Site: brandenburg
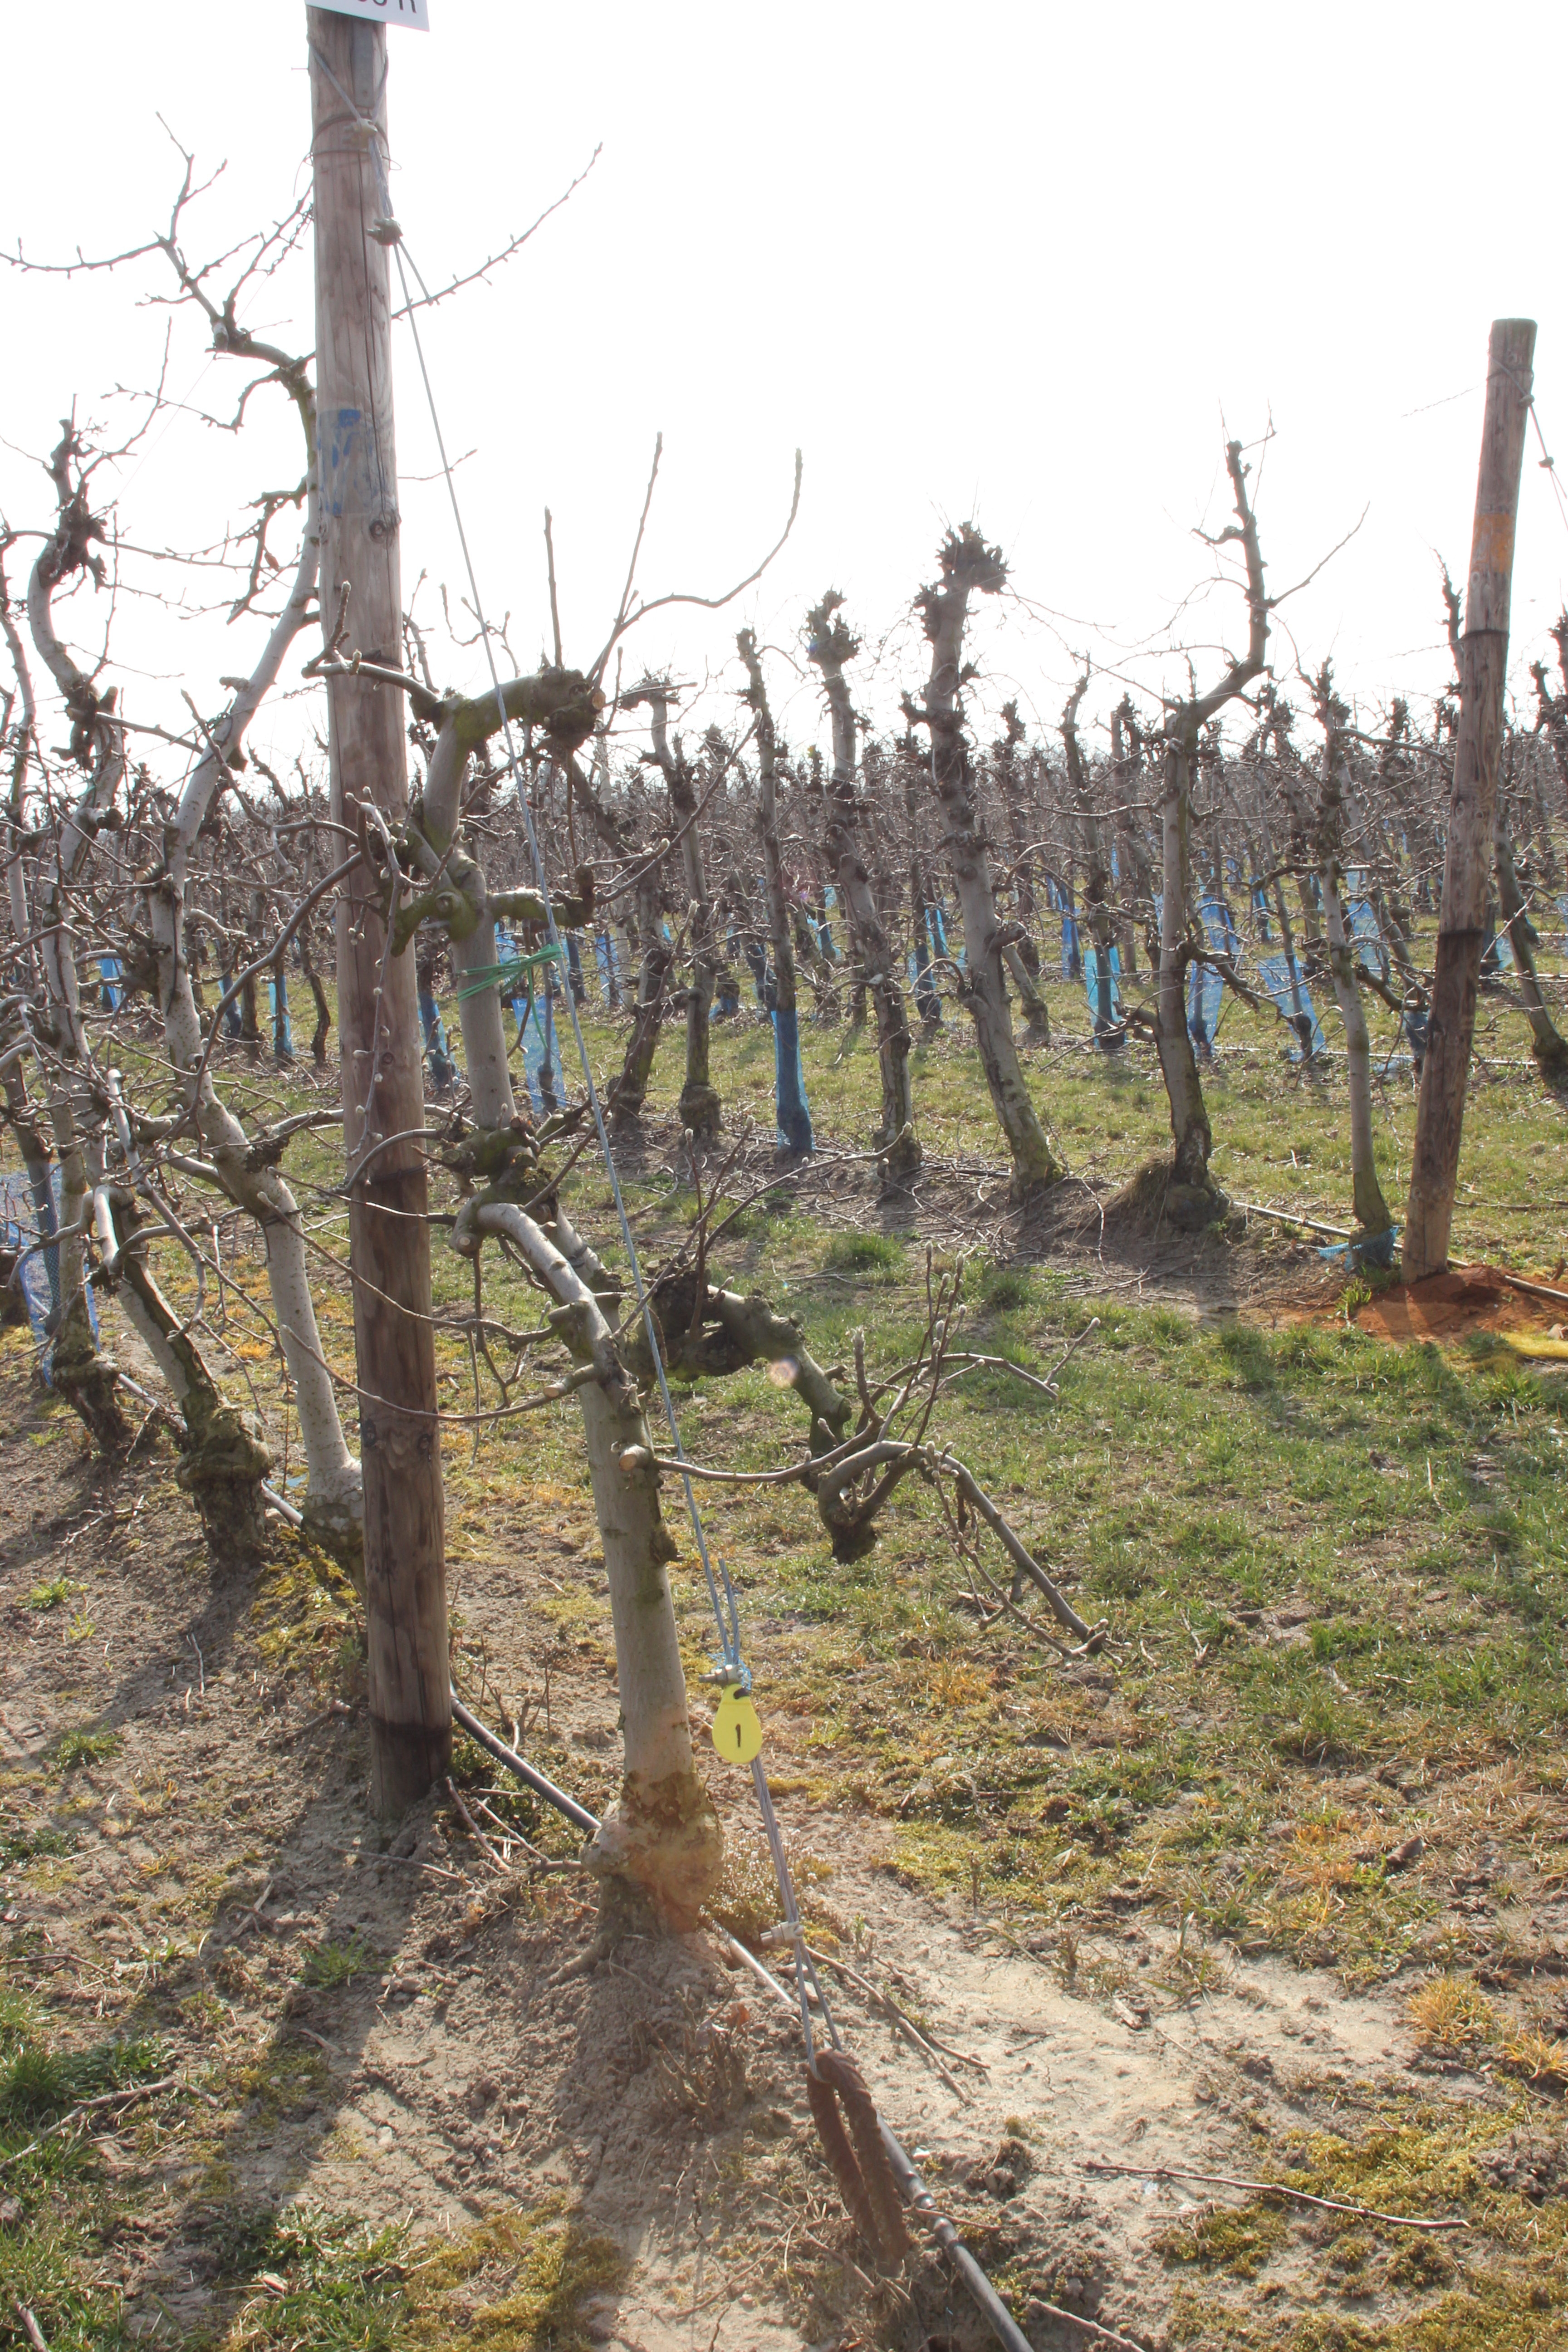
Growth stage (BBCH 03): Bud development